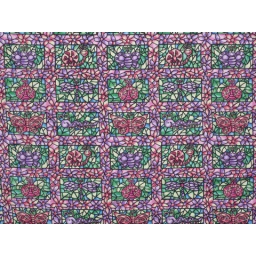
Stain glass creature in green